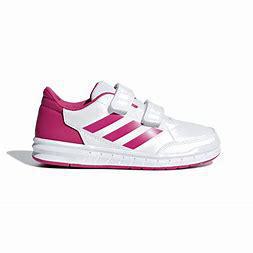
Brand: Adidas
Model: Altasport